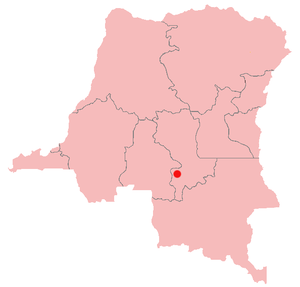
Mbuji-Mayi
Mbuji-Mayis beliggenhed i Demokratiske Republik Congo
Mbuji-Mayi er en by i den centrale del af Demokratiske Republik Congo, med et indbyggertal på cirka 1.300.000. Byen er hovedstad i regionen Kasaï Oriental.